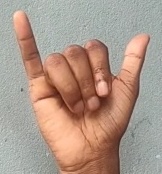
ASL sign: Y